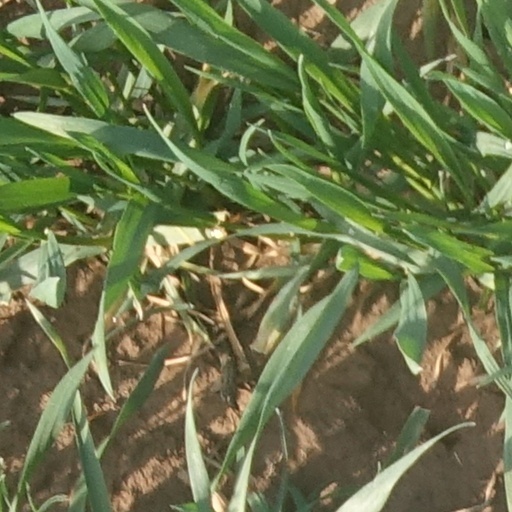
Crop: wheat